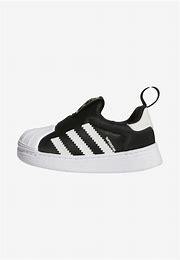
Brand: adidas
Model: originals BP Adidas Originals Superstar 360 C